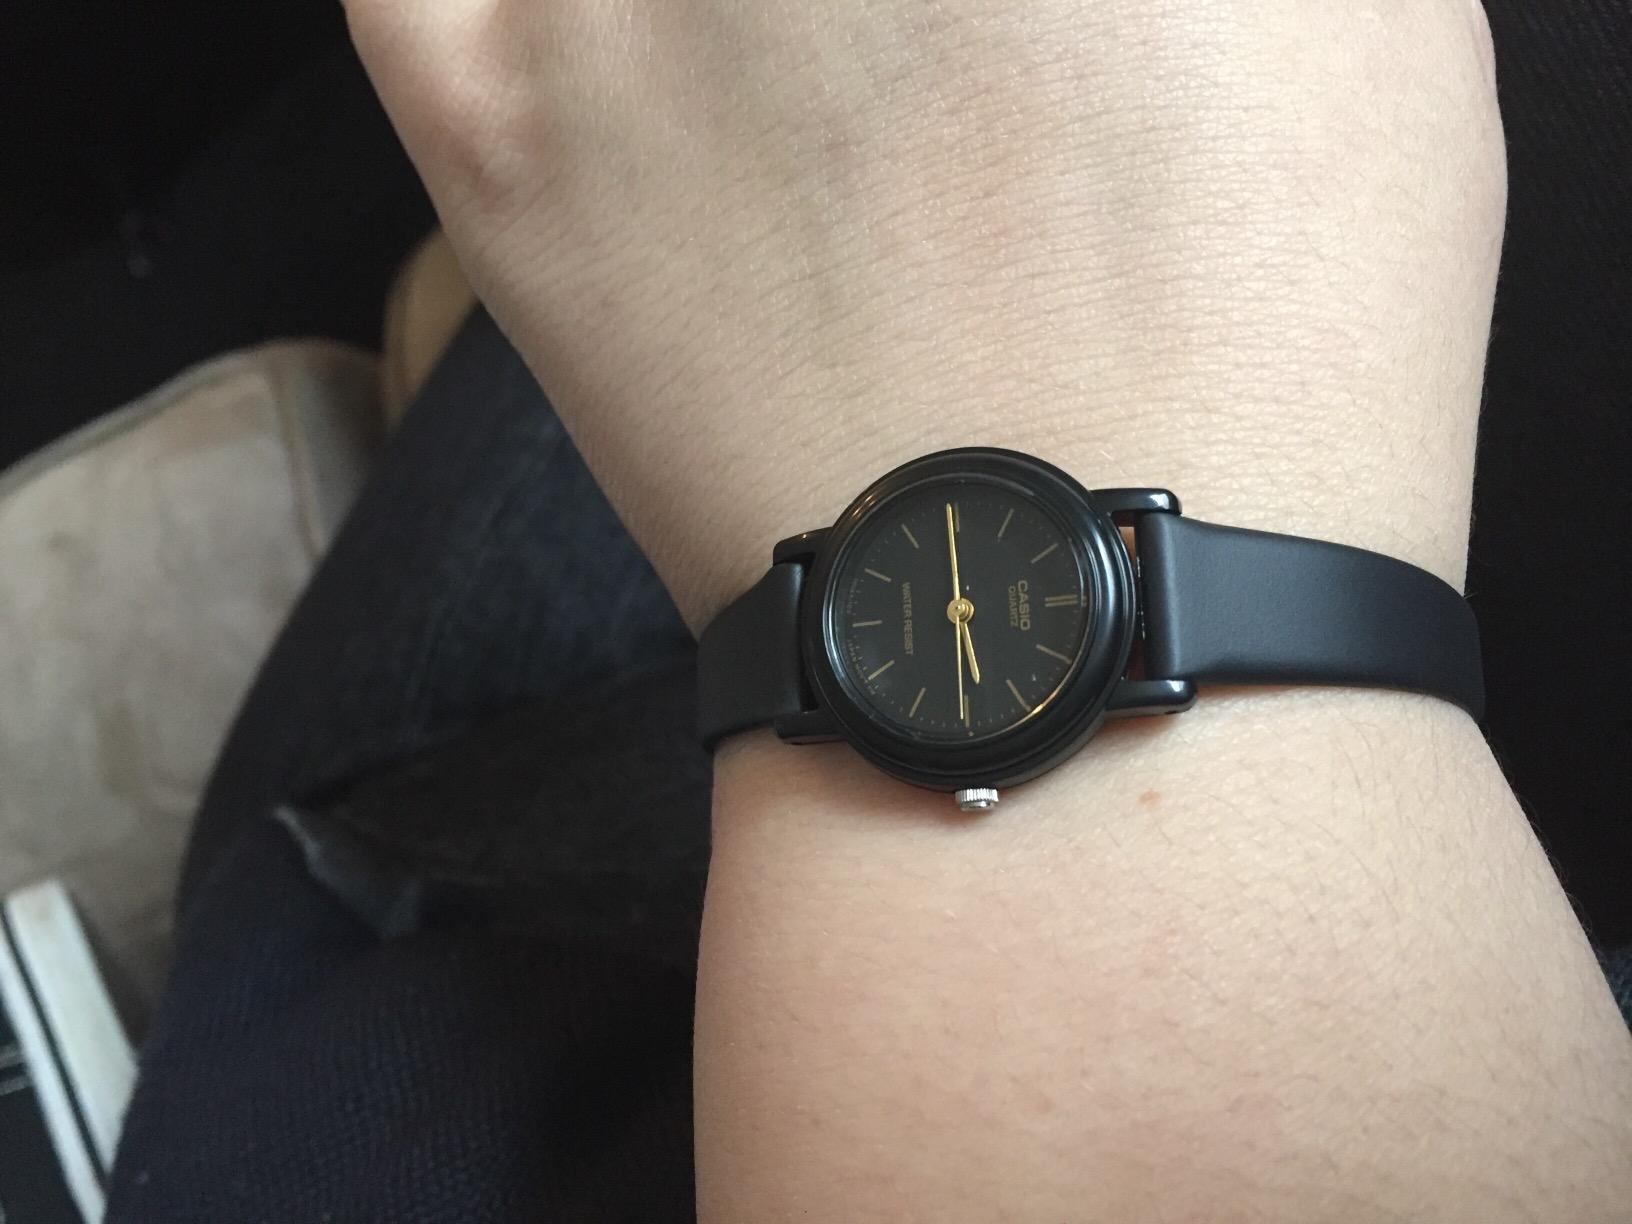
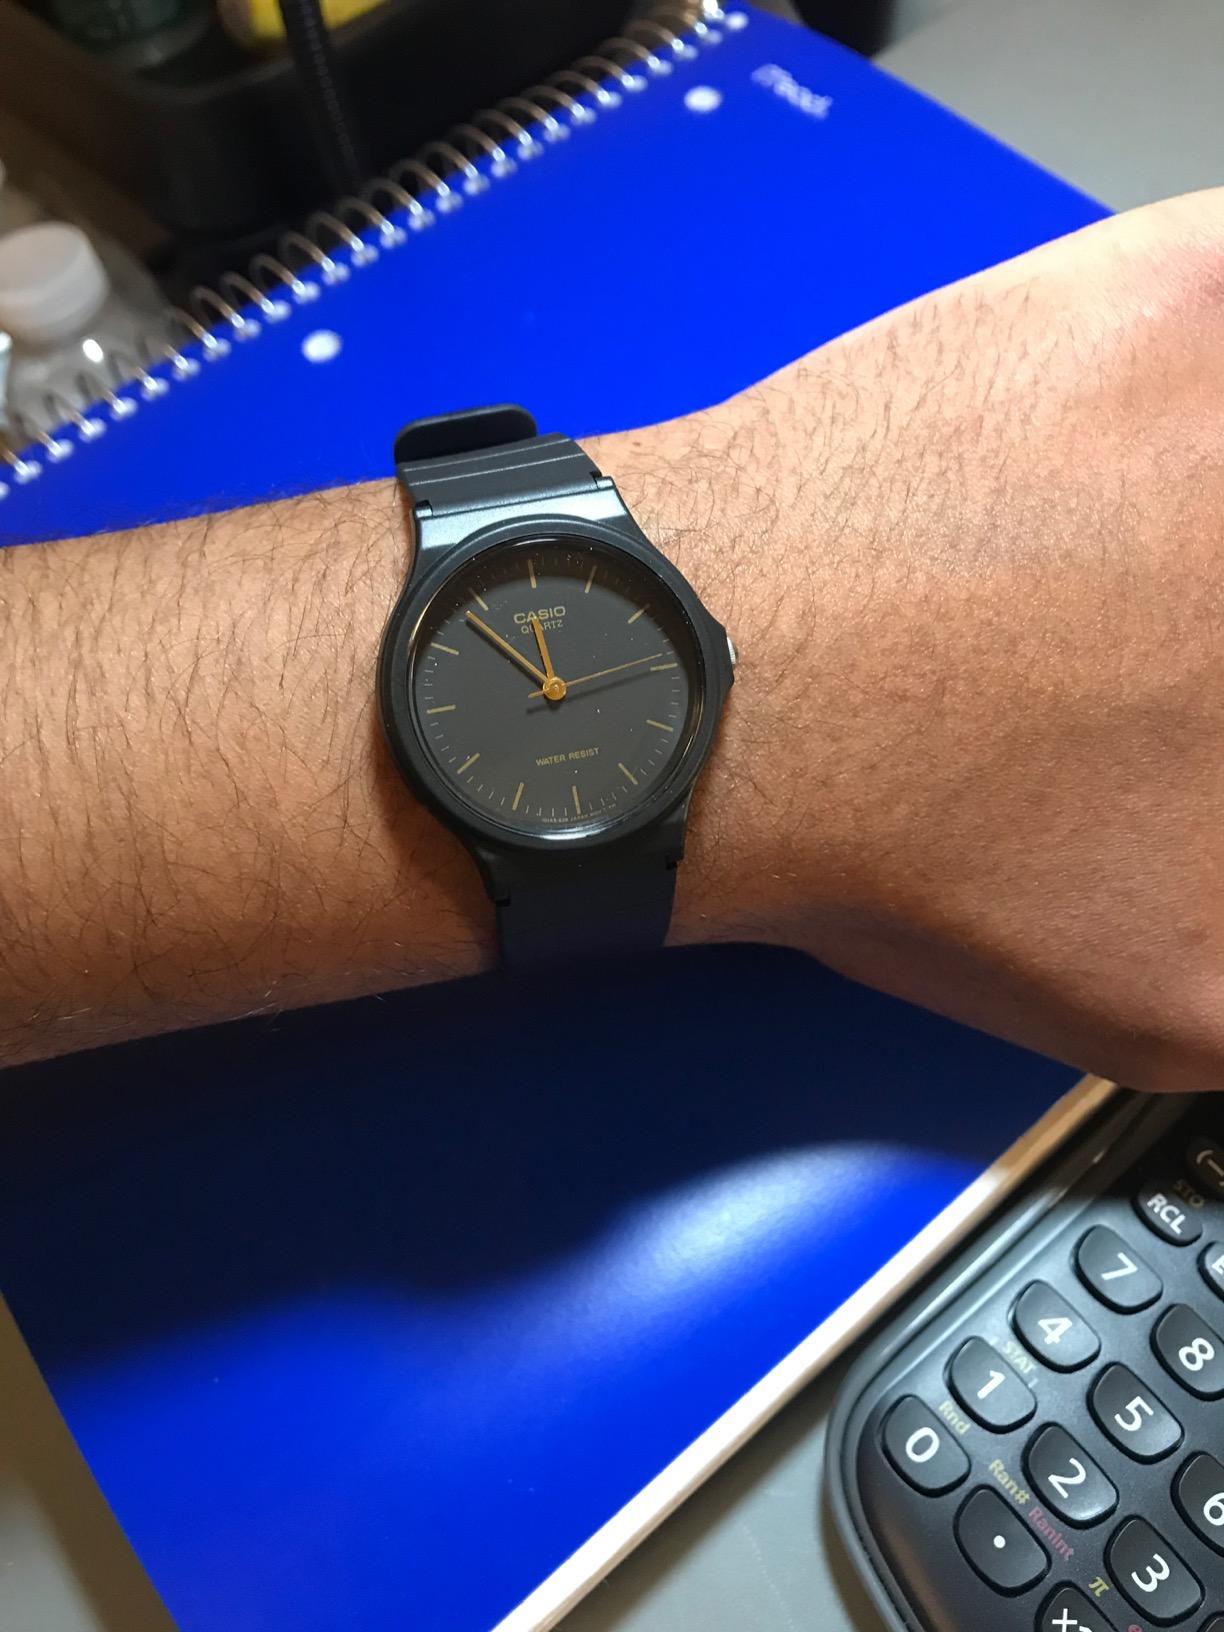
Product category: accessories_watch
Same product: no